T.I.

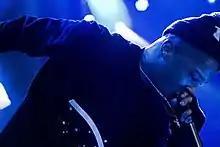
T.I. performing in 2014.

In early 2008, T.I. collaborated with Mariah Carey on the "I'll Be Lovin' U Long Time" remix, peaking at number 58 on the U.S. Hot 100 and number 36 on the Hot R&B/Hip-Hop Songs.